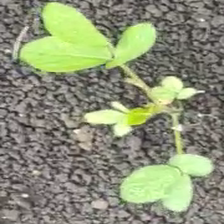
Weed species: Asian_Pigeonwings_(Clitoria Ternatea)